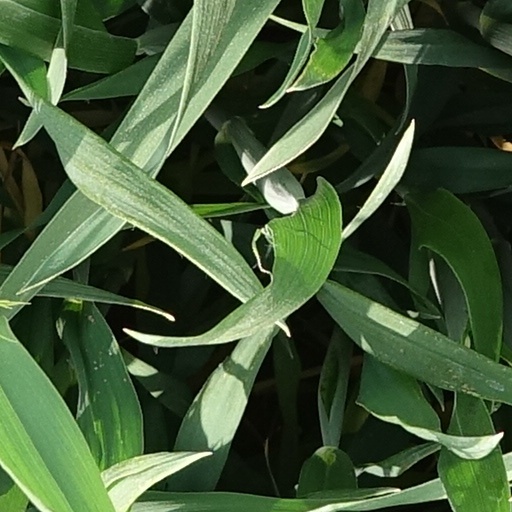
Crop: wheat